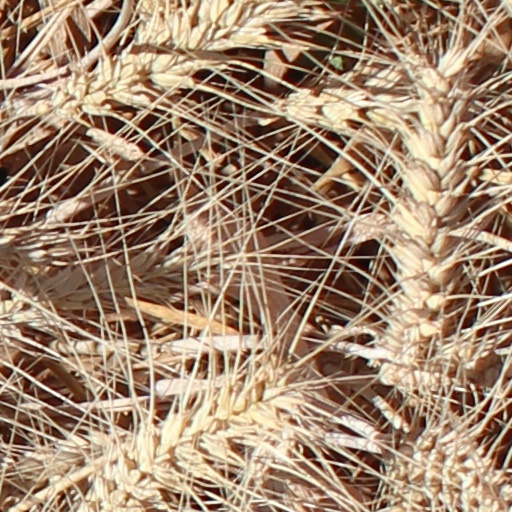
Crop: wheat